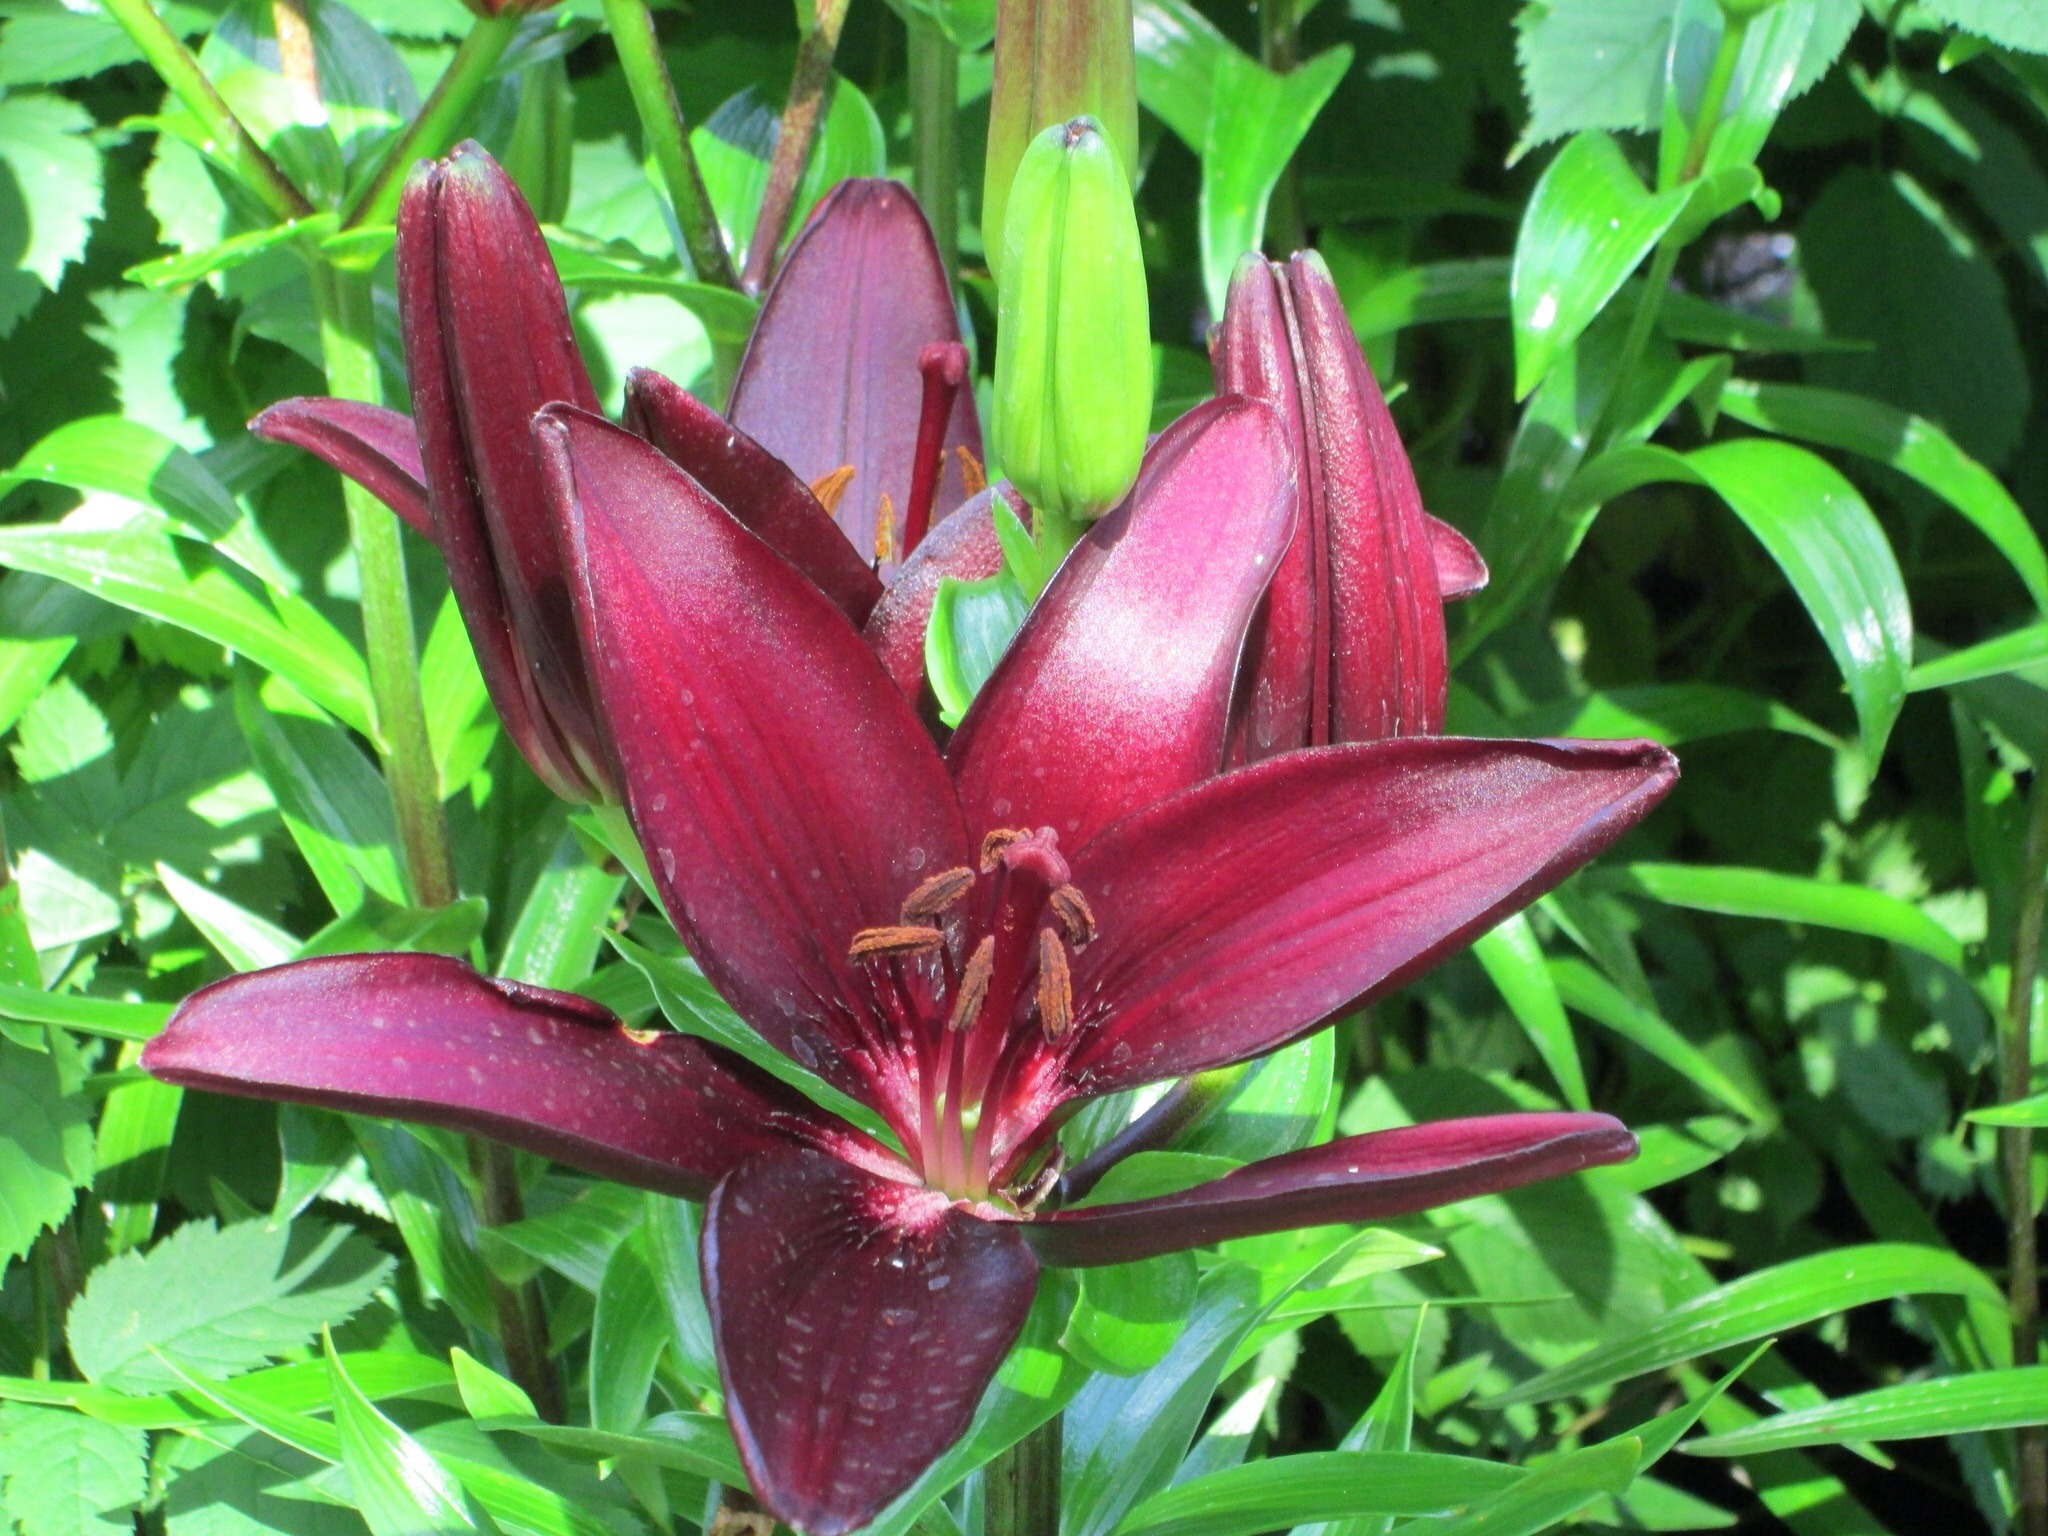
plant, flower, purple, petal, bloom, botany, blooming, flora, petals, growing, lily, daylily, maroon, flowering plant, land plant